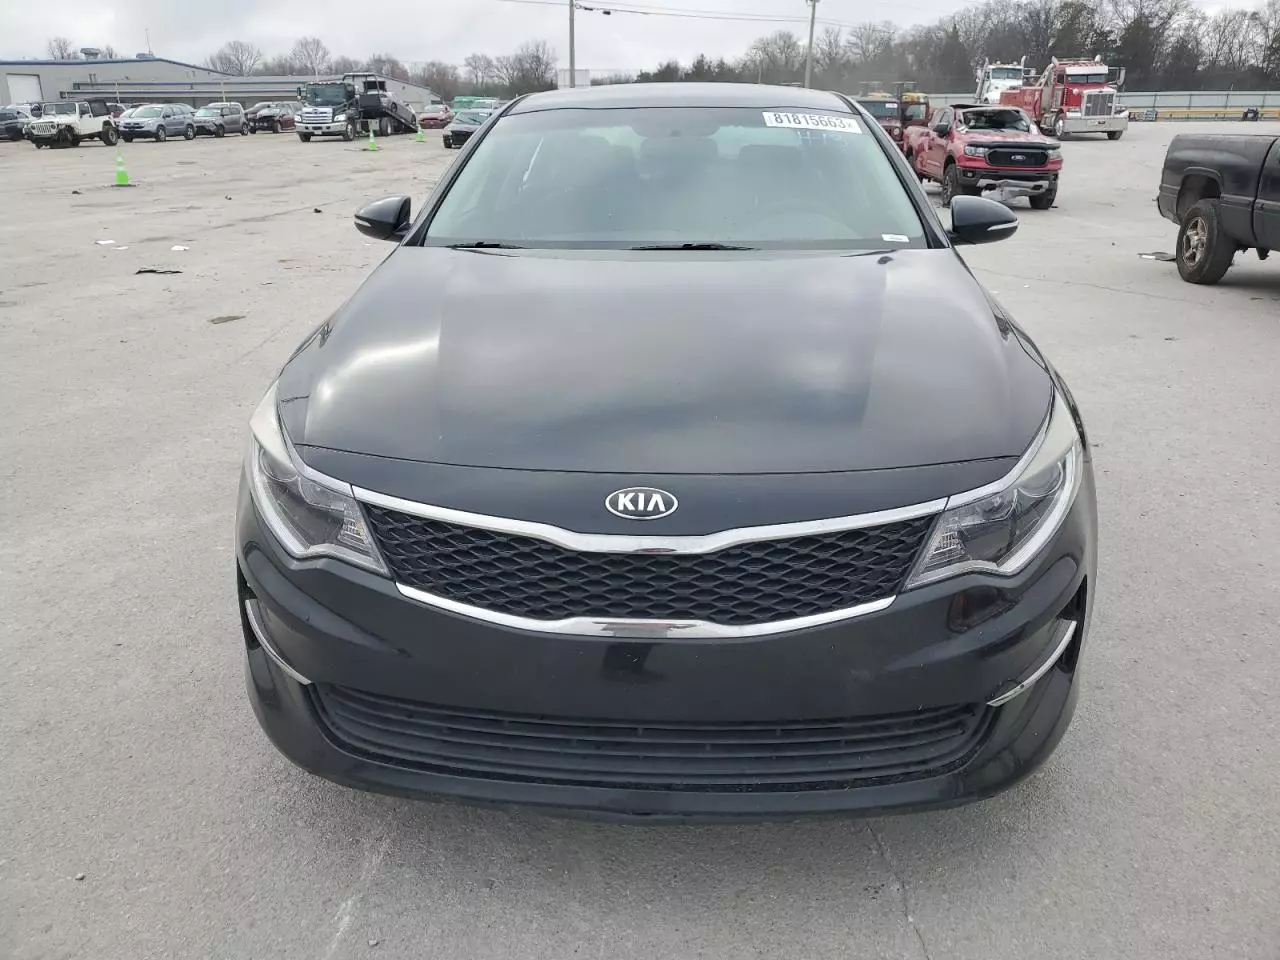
Aucun dommage détecté.
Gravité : aucun